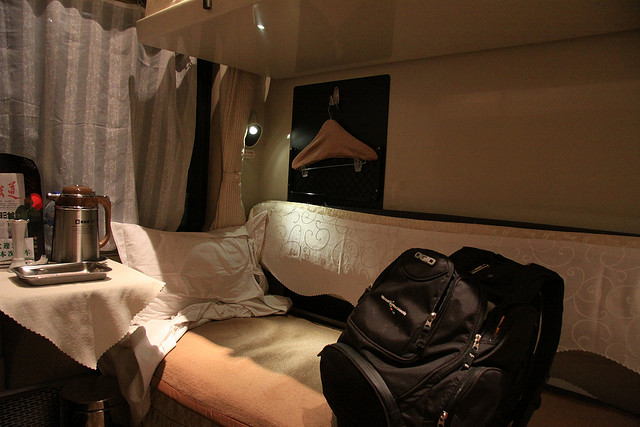
A black piece of luggage in a passenger train sleeping berth.